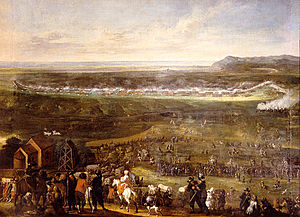
Slaget ved Landskrona
Slaget ved Landskrona, billede af Johan Philip Lemke.
Slaget ved Landskrona blev udkæmpet den 14. juli 1677, cirka 12 kilometer øst for Landskrona mellem Tirup, Sireköpinge, Asmundtorp og Billeberga.